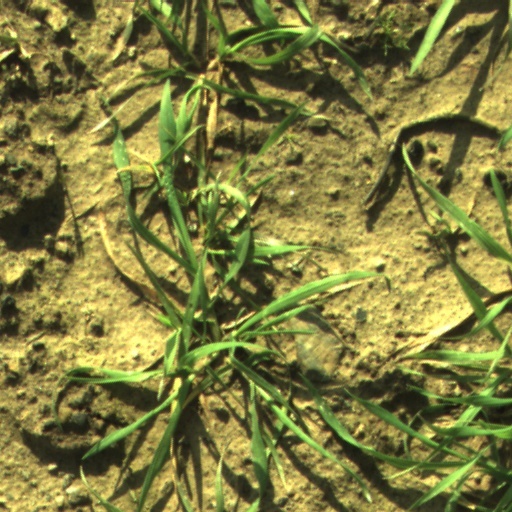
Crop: wheat